Taneli Kuusisto

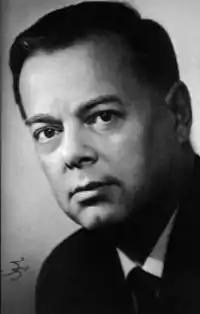
Kuusisto circa 1955

Taneli Kuusisto (19 June 1905 – 30 March 1988) was a Finnish composer, music critic, teacher and choir leader.